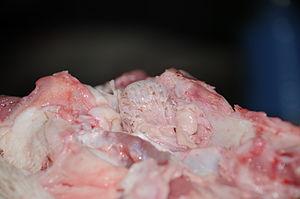
l'épithélium olfactif de porc
L'épithélium olfactif est une muqueuse de la cavité nasale dont la fonction principale est la détection des molécules odorantes véhiculées par le milieu environnant l'individu. Il est à différencier de l'épithélium respiratoire qui recouvre le reste de la cavité nasale. Chez l'homme, il occupe une petite surface diffuse au sommet de la cavité nasale, d'environ 2 cm², soit moins de 8 % de la surface totale. Seulement 5 à 10 % de l'air inhalé atteint cet épithélium. Chez d'autres espèces comme le rat, qui a un sens de l'odorat beaucoup plus développé, la surface de cet épithélium est plus étendue et occupe la moitié de la cavité nasale.